Dugo Selo

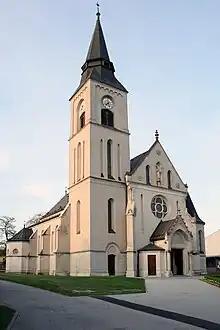
Church of Saint Martin in Dugo Selo

Traditional events, church feasts and customs must also be duly mentioned. Among these especially important for the region are holidays of wine and fruit growers. Vincekovo (St. Vincent's Day) is celebrated on 22 January on Martin Breg with wine tasting and eating of domestic cuisine specialities. In May, just before the Statehood Day an Exhibition of Wines from Dugo Selo and Vrbovec wine-growing hills is organised on Martin Breg. Martinje (St. Martin's Day) is observed on 10 and 11 November. This is also celebrated as the Day of Dugo Selo when a huge village party is organised and must baptised on Central Square, on top of Martin Breg, in vineyards and pubs. Carnival is held in February, featuring masqueraded processions, selection of the best group and best individual mask. The Radio Martin anniversary is marked at the end of August or beginning of September. Traditional sporting events are also organised: a tennis tournament in the organisation of Tennis Club "Martin Breg" is held every spring and autumn on Martin Breg. In July Martin car rally is driven on the streets of Dugo Selo as part of central European zone championship in the organisation of Dugo Selo Automobile Association. Every spring and autumn the Kennel Club organises dog-show and competition. Art exhibitions are organised in Narodno sveučilište (University Extension). This is also where some paintings given to Dugo Selo by prominent painters upon their visit to the town are kept.